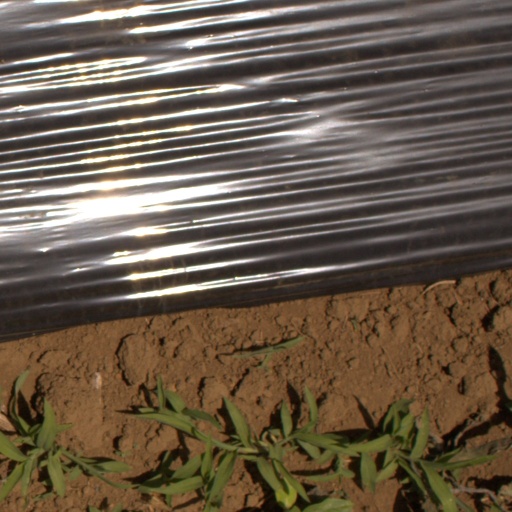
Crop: Jerusalem artichoke